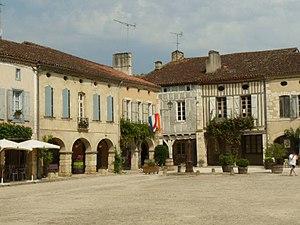
Place Royale, Labastide-d'Armagnac, Landes, France
Labastide-d'Armagnac — parfois orthographié La Bastide d'Armagnac — est une commune du Sud-Ouest de la France, située dans le département des Landes.